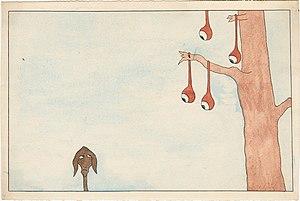
Léopold Chauveau (1870-1940) Paysage monstrueux, n°29, 1939 Encre noire et aquarelle - 19,5 x 28,5 cm Collection particulière Photo
Léopold Chauveau, né le 19 février 1870 à Lyon et mort le 17 juin 1940 à Sérigny, est un chirurgien français, également sculpteur, écrivain et illustrateur de livres de jeunesse. Il est le fils du physiologiste Auguste Chauveau.